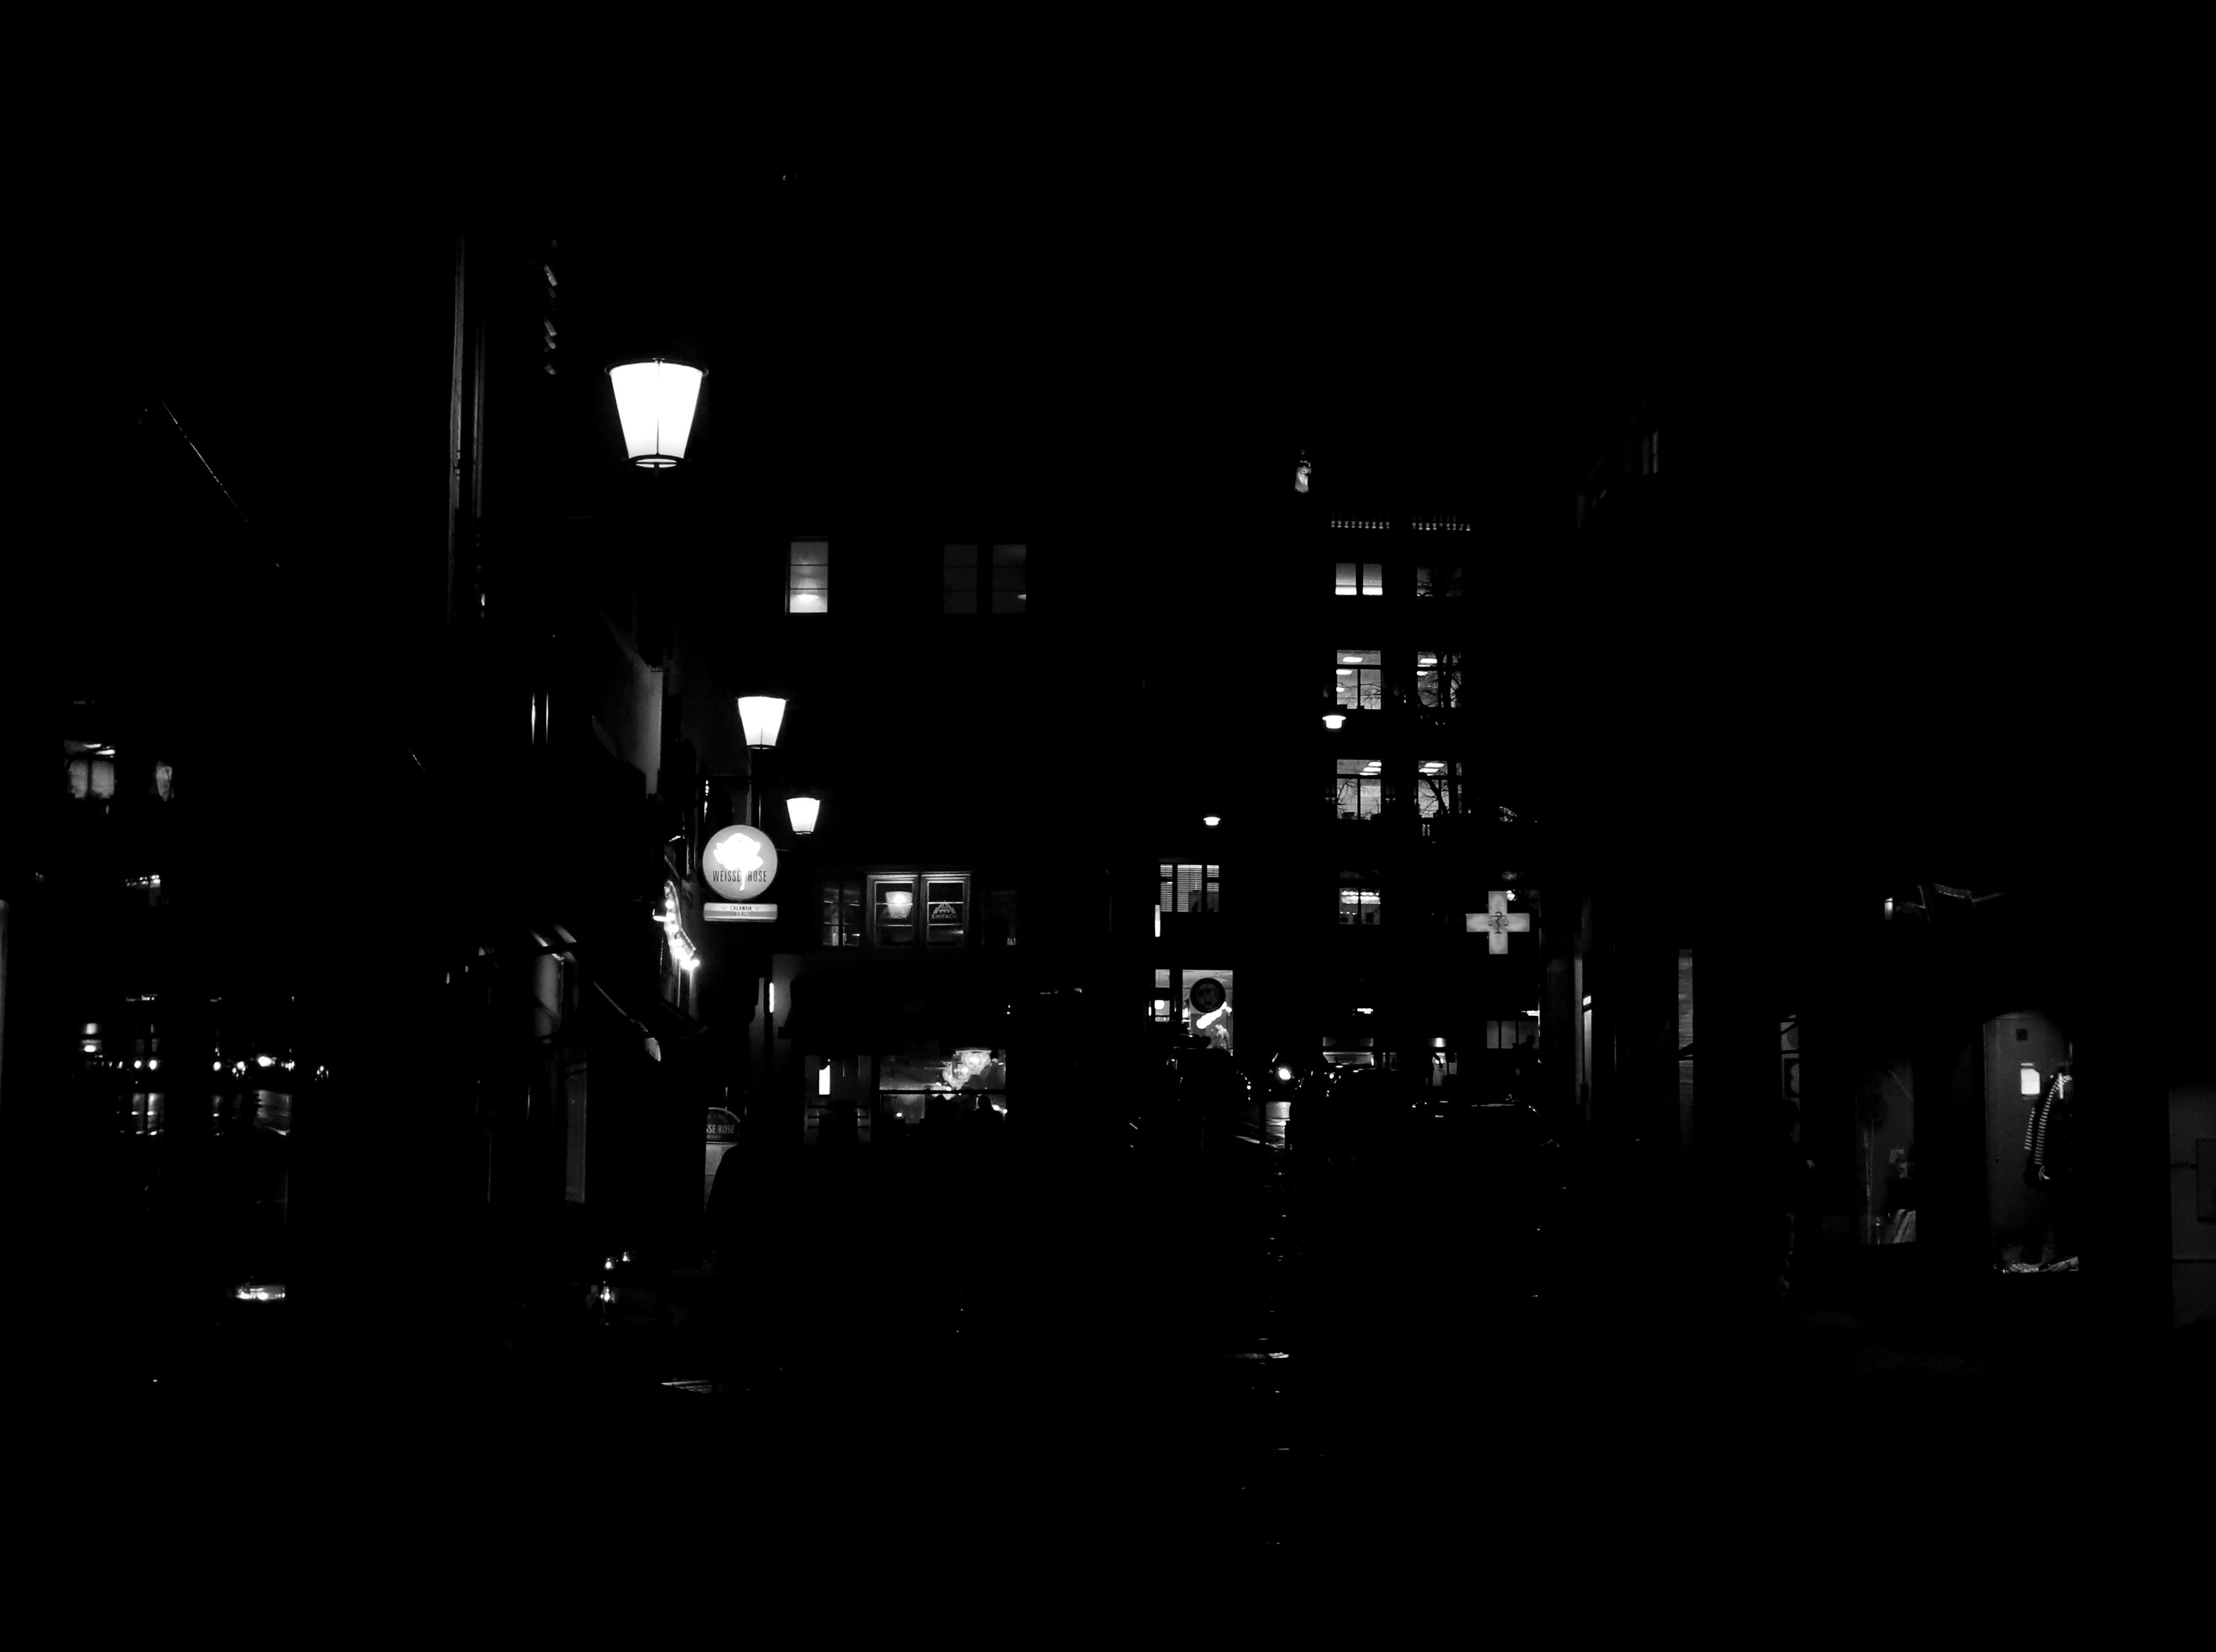
light, black and white, skyline, night, line, darkness, black, monochrome, font, bw, blackandwhite, blackwhite, alemania, allemagne, suisse, schweiz, sw, schwarzweiss, zurich, schwarzweis, shape, midnight, germania, schwarzweissfotografie, schwarzweisfotografie, schwiz, monochrome photography